Hasora badra

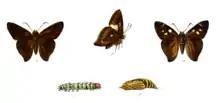

The butterfly, which has a wingspan of 50 to 55 mm, is unmarked dark brown above. It resembles the common banded awl ("Hasora chromus"), except that it has no white band below; and the apex of the forewing and the disc of the hindwing below are purple washed. The male has apical spots but no brands above. The female has large yellow spots in cell 2 and 3, and apical dots.